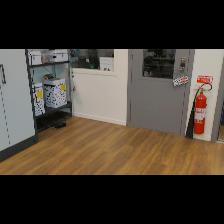
Label: NonHuman